Nazariy Yaremchuk

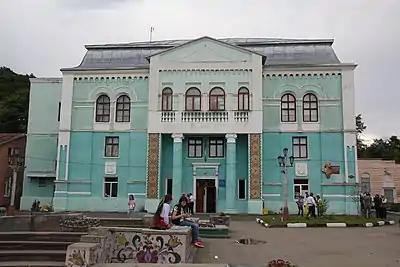
The Vyzhnytsia House of Culture, where Yaremchuk first rehearsed with Smerichka.

Nazariy Yaremchuk was born as the youngest and third child of Nazariy Tarasovych Yaremchuk and Mariya "Marichka" Dariyivna in the village of Rivnya (nowadays part of Vyzhnytsia) on the banks of the Cheremosh river. Due to the aftermath of World War II, the family was of a composed nature. His father was thirty-four years his mother's senior and was therefore already 64 when Nazariy was born. At that time, his father already had two adult children from an earlier marriage, Dmytro and Emilia. However, neither of them lived with them in the house. Young Nazariy grew up with his older brother Bohdan and older sister Kateryna "Katryusha", and their father's grandson, Stepan. In fact, Nazariy's half-brother Dmytro (born 1924) then resided in Winnipeg, Canada, after he had fled there at the end of World War II due to his activities the UPA.